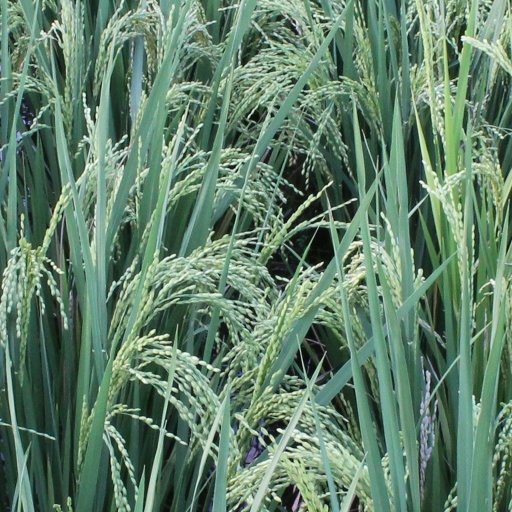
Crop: rice